Gov't Mule

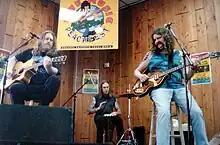
The original lineup of Gov't Mule performing an acoustic set at a record store in Fort Lauderdale, Florida. From left: Warren Haynes, Matt Abts, and Allen Woody.

In February 2000, the band released "Life Before Insanity", to critical praise, and although the band had already experienced previous successes, they anticipated a greater commercial success with this album. Unfortunately, Allen Woody was found dead in New York City on August 26 of that year. On September 21, 2000, a benefit concert was organized called "One for Woody", with the proceeds going to Woody's daughter, Savannah Woody, intended for her education. The Allman Brothers, the Black Crowes, Phil Lesh and Friends, Jimmy Herring, Edwin McCain and several more of Woody's friends also performed at the concert. Haynes and Abts continued to do limited touring in the Fall of 2000 supporting Ben Harper and the Innocent Criminals as an homage to Woody. Their subsequent "Smile at Half Mast Tour" that followed was named in reference to a poem Haynes wrote for Woody's funeral.